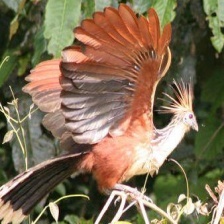
Species: HOATZIN
Scientific name: OPHISTHOCOMUS HOAZIN